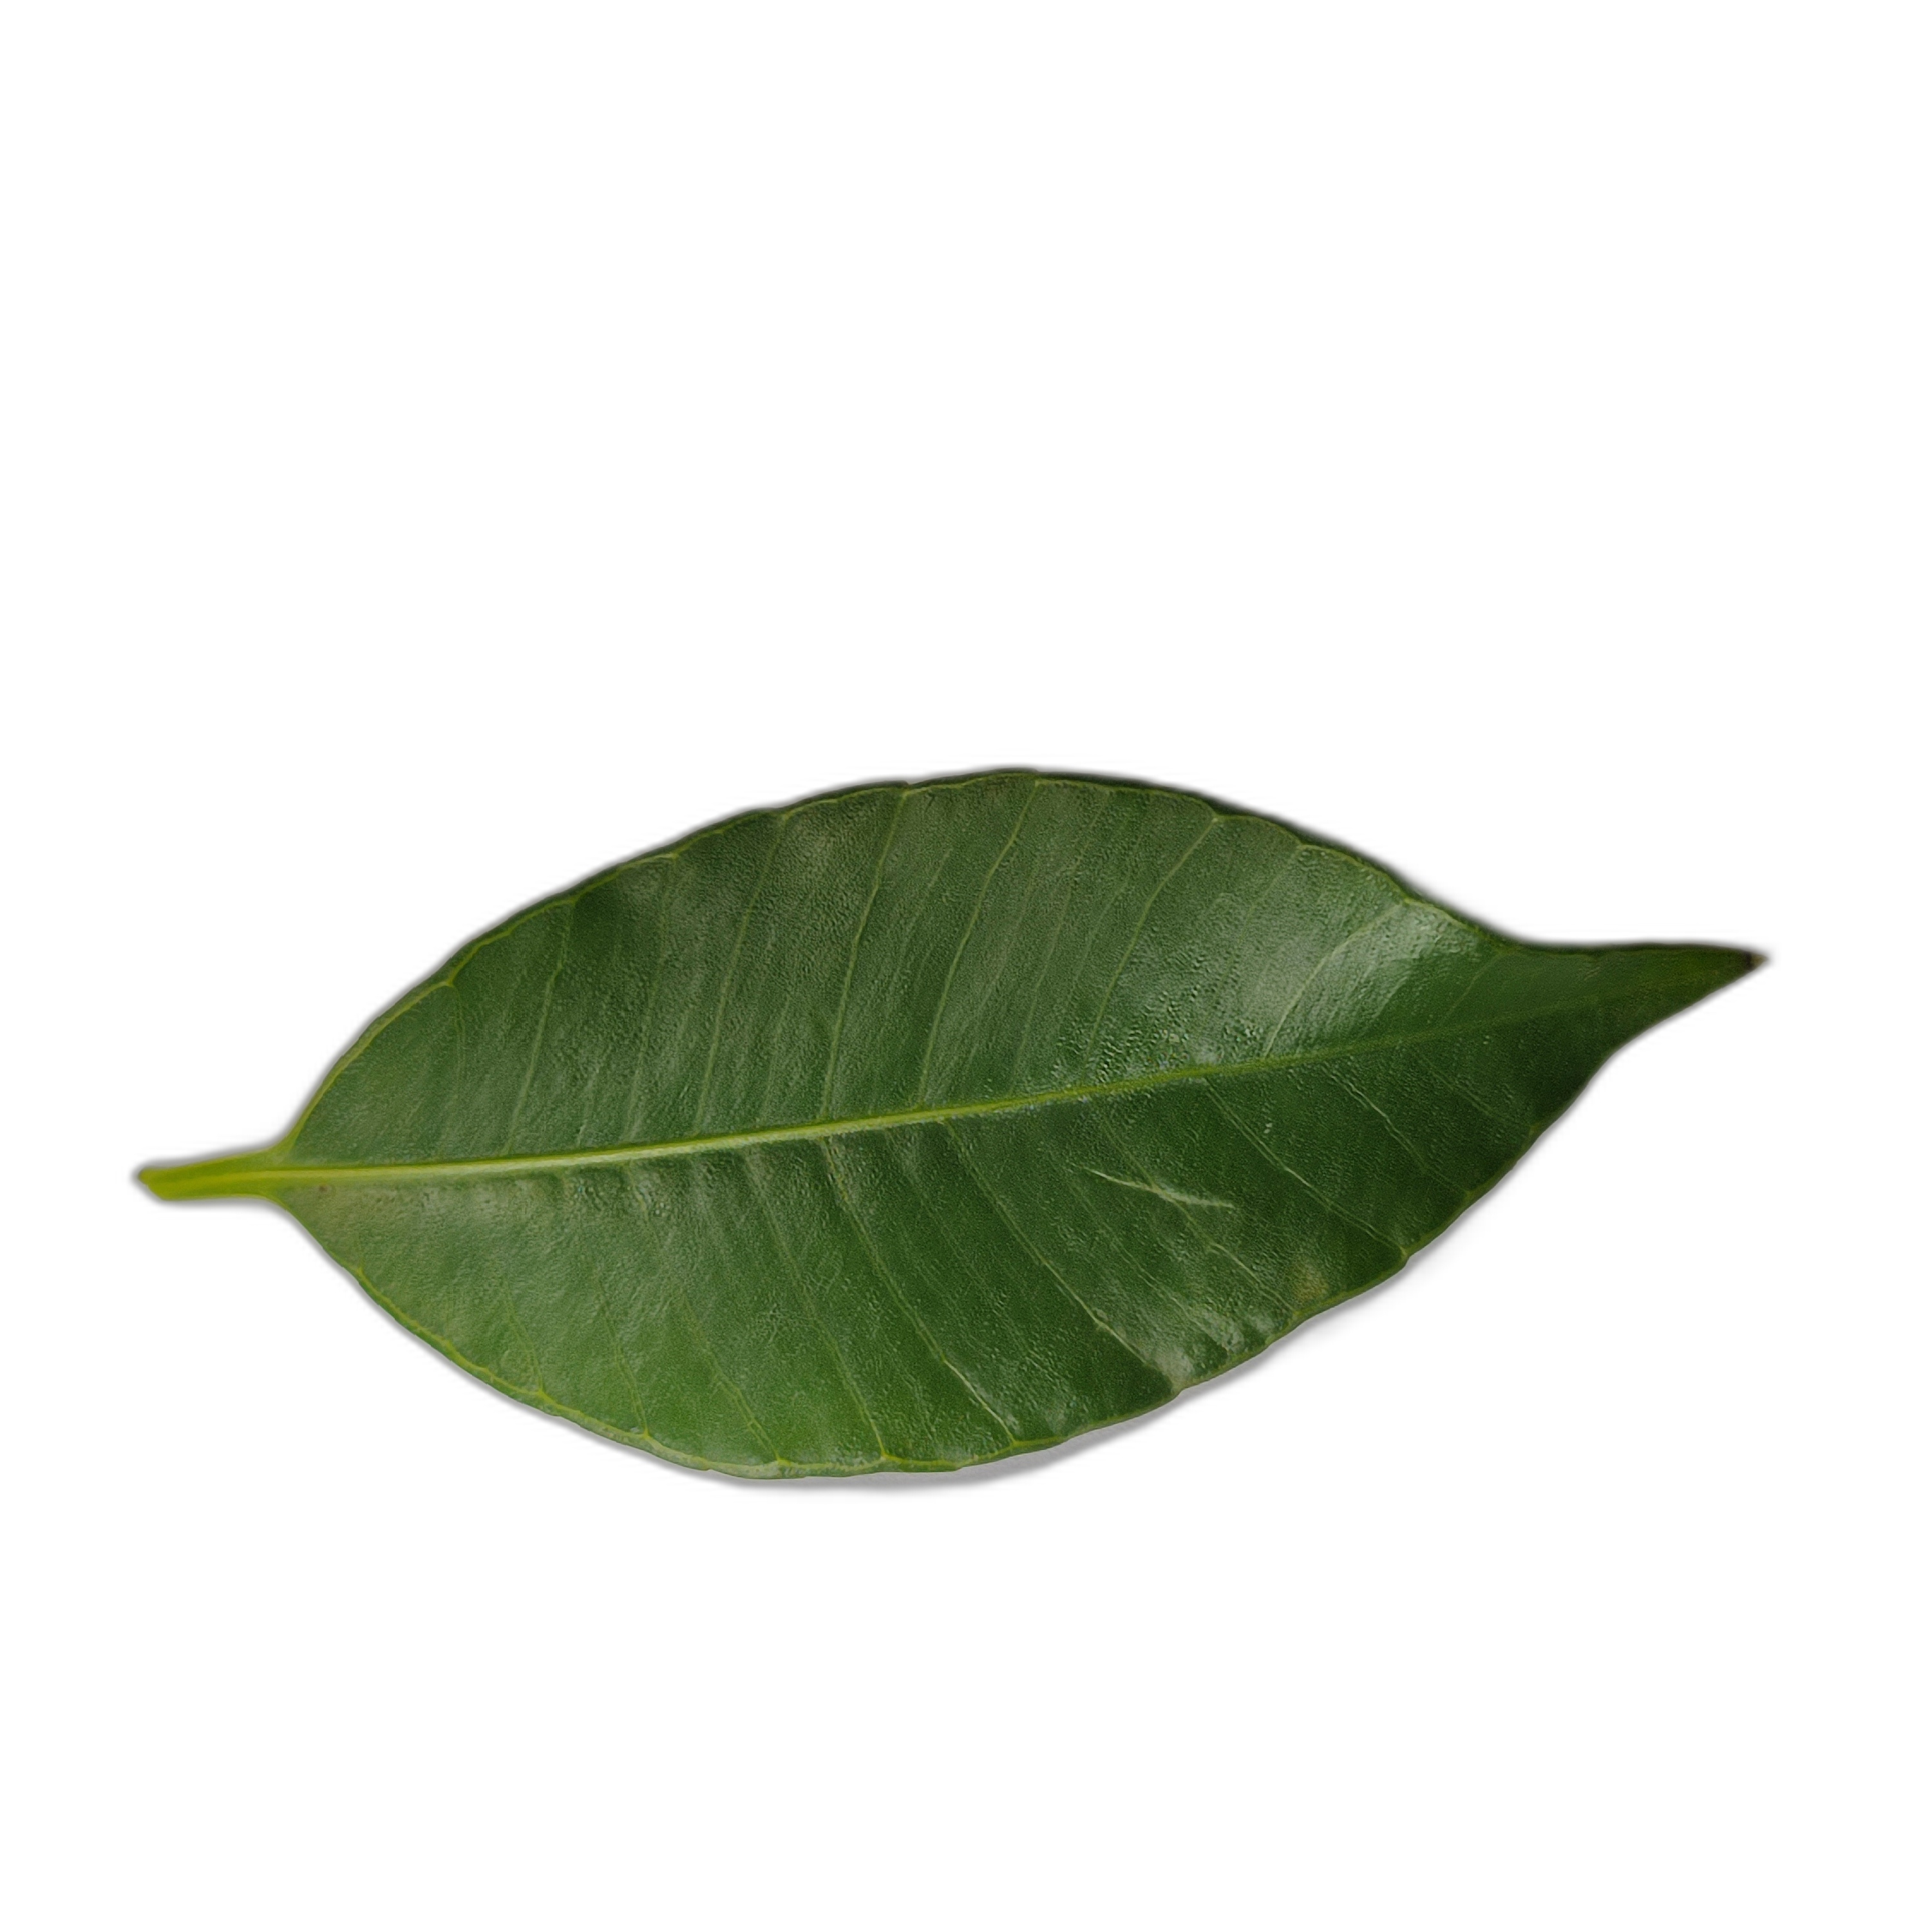
Label: healthy